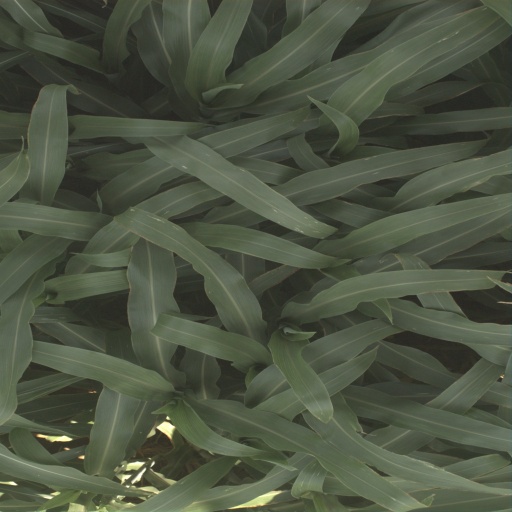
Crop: sorghum